Ban Nam Khem

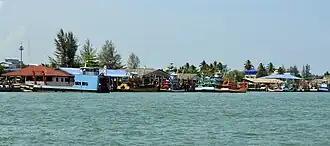
The waterfront at Ban Nam Khem Pier, 2013

Ban Nam Khem (also spelled Baan Nam Khem) is a village on the Andaman Sea coast of southern Thailand, located in Bang Muang subdistrict, Takua Pa district, Phang-nga province. It was one of Thailand's worst-affected areas in the 2004 Indian Ocean tsunami, which killed around a quarter of its population of 4,200 and destroyed 80 percent of its homes.